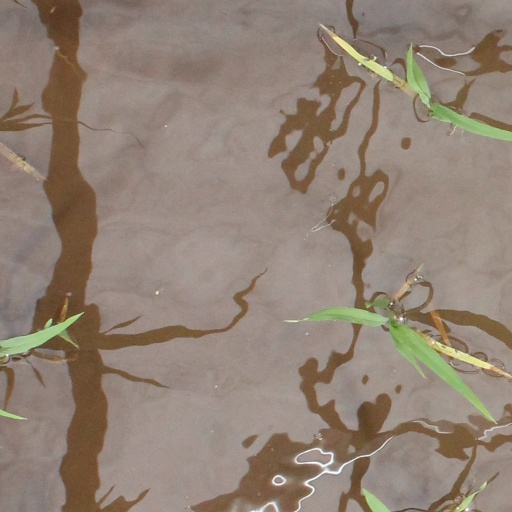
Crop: rice